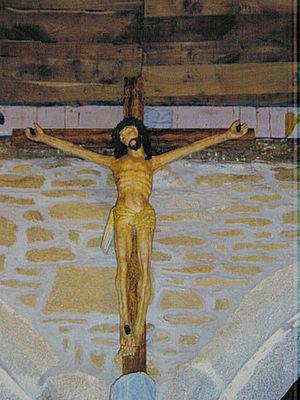
Pont-Aven [pɔ̃tavɛn] est une commune du département du Finistère dans la région Bretagne en France. Pont-Aven est surnommée « la cité des peintres » car de nombreux peintres dont Gauguin y ont séjourné.